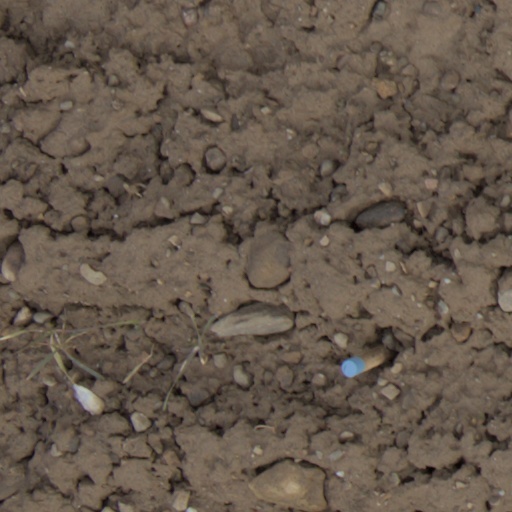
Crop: wheat